Question: What is the total of kites?
Tambaya: Jirgin leda nawa ne duka?
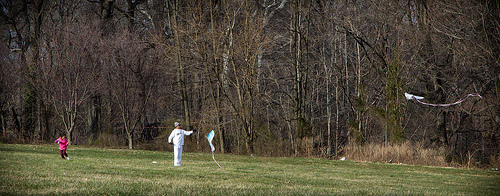
Answer: Two.
Amsa: Biyu.